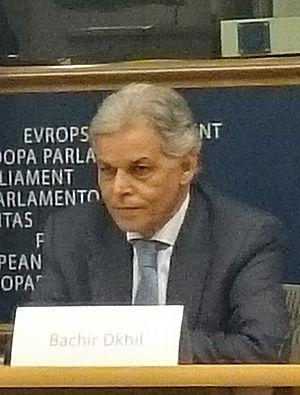
Bachir Dkhil, un des fondateurs du Polisario.
Le Front Polisario, une forme abrégée de l'espagnol Frente Popular de Liberación de Saguía el Hamra y Río de Oro, connu aussi sous le nom Frelisario au début de son existence, est un mouvement politique et armé du Sahara occidental, créé en 1973 pour lutter contre l'occupation espagnole. Il est opposé depuis 1975 au Maroc pour le contrôle du Sahara occidental.